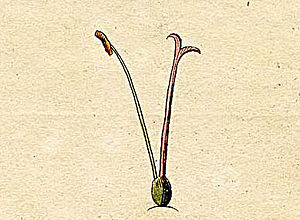
Linnés seksualsystem / Linnés seksualsystem
Linnés seksualsystem er en klassifikation af alle planter – eller rettere alle organismer som ikke er dyr – i 24 grupper. Systemet blev første gang publiceret 1735 i hans Systema Naturae og vandt umådelig indflydelse. Spor af systemet fandtes stadig i det 20. århundredes skolefloraer og i hovednøglen i Rostrups flora, i hvilken man skulle starte med at tælle støvdragere i blomsten. Linnés system er for længst forældet, idet moderne systematik følger fylogeniske principper, altså forsøger at lade inddelingen afspejle evolutionens forløb. Det var ikke Linnés hensigt at skabe et naturligt system. Han ville derimod lave et praktisk system.